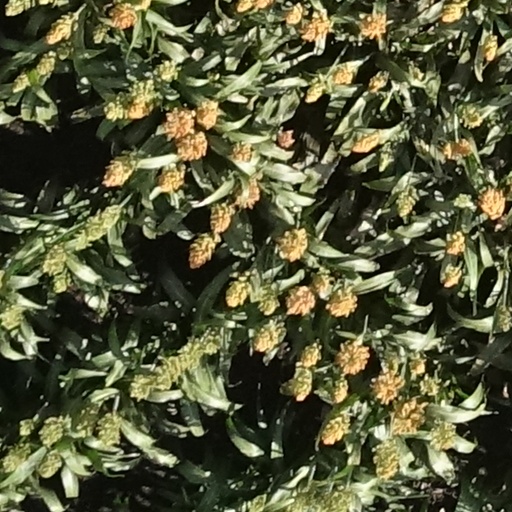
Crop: sorghum